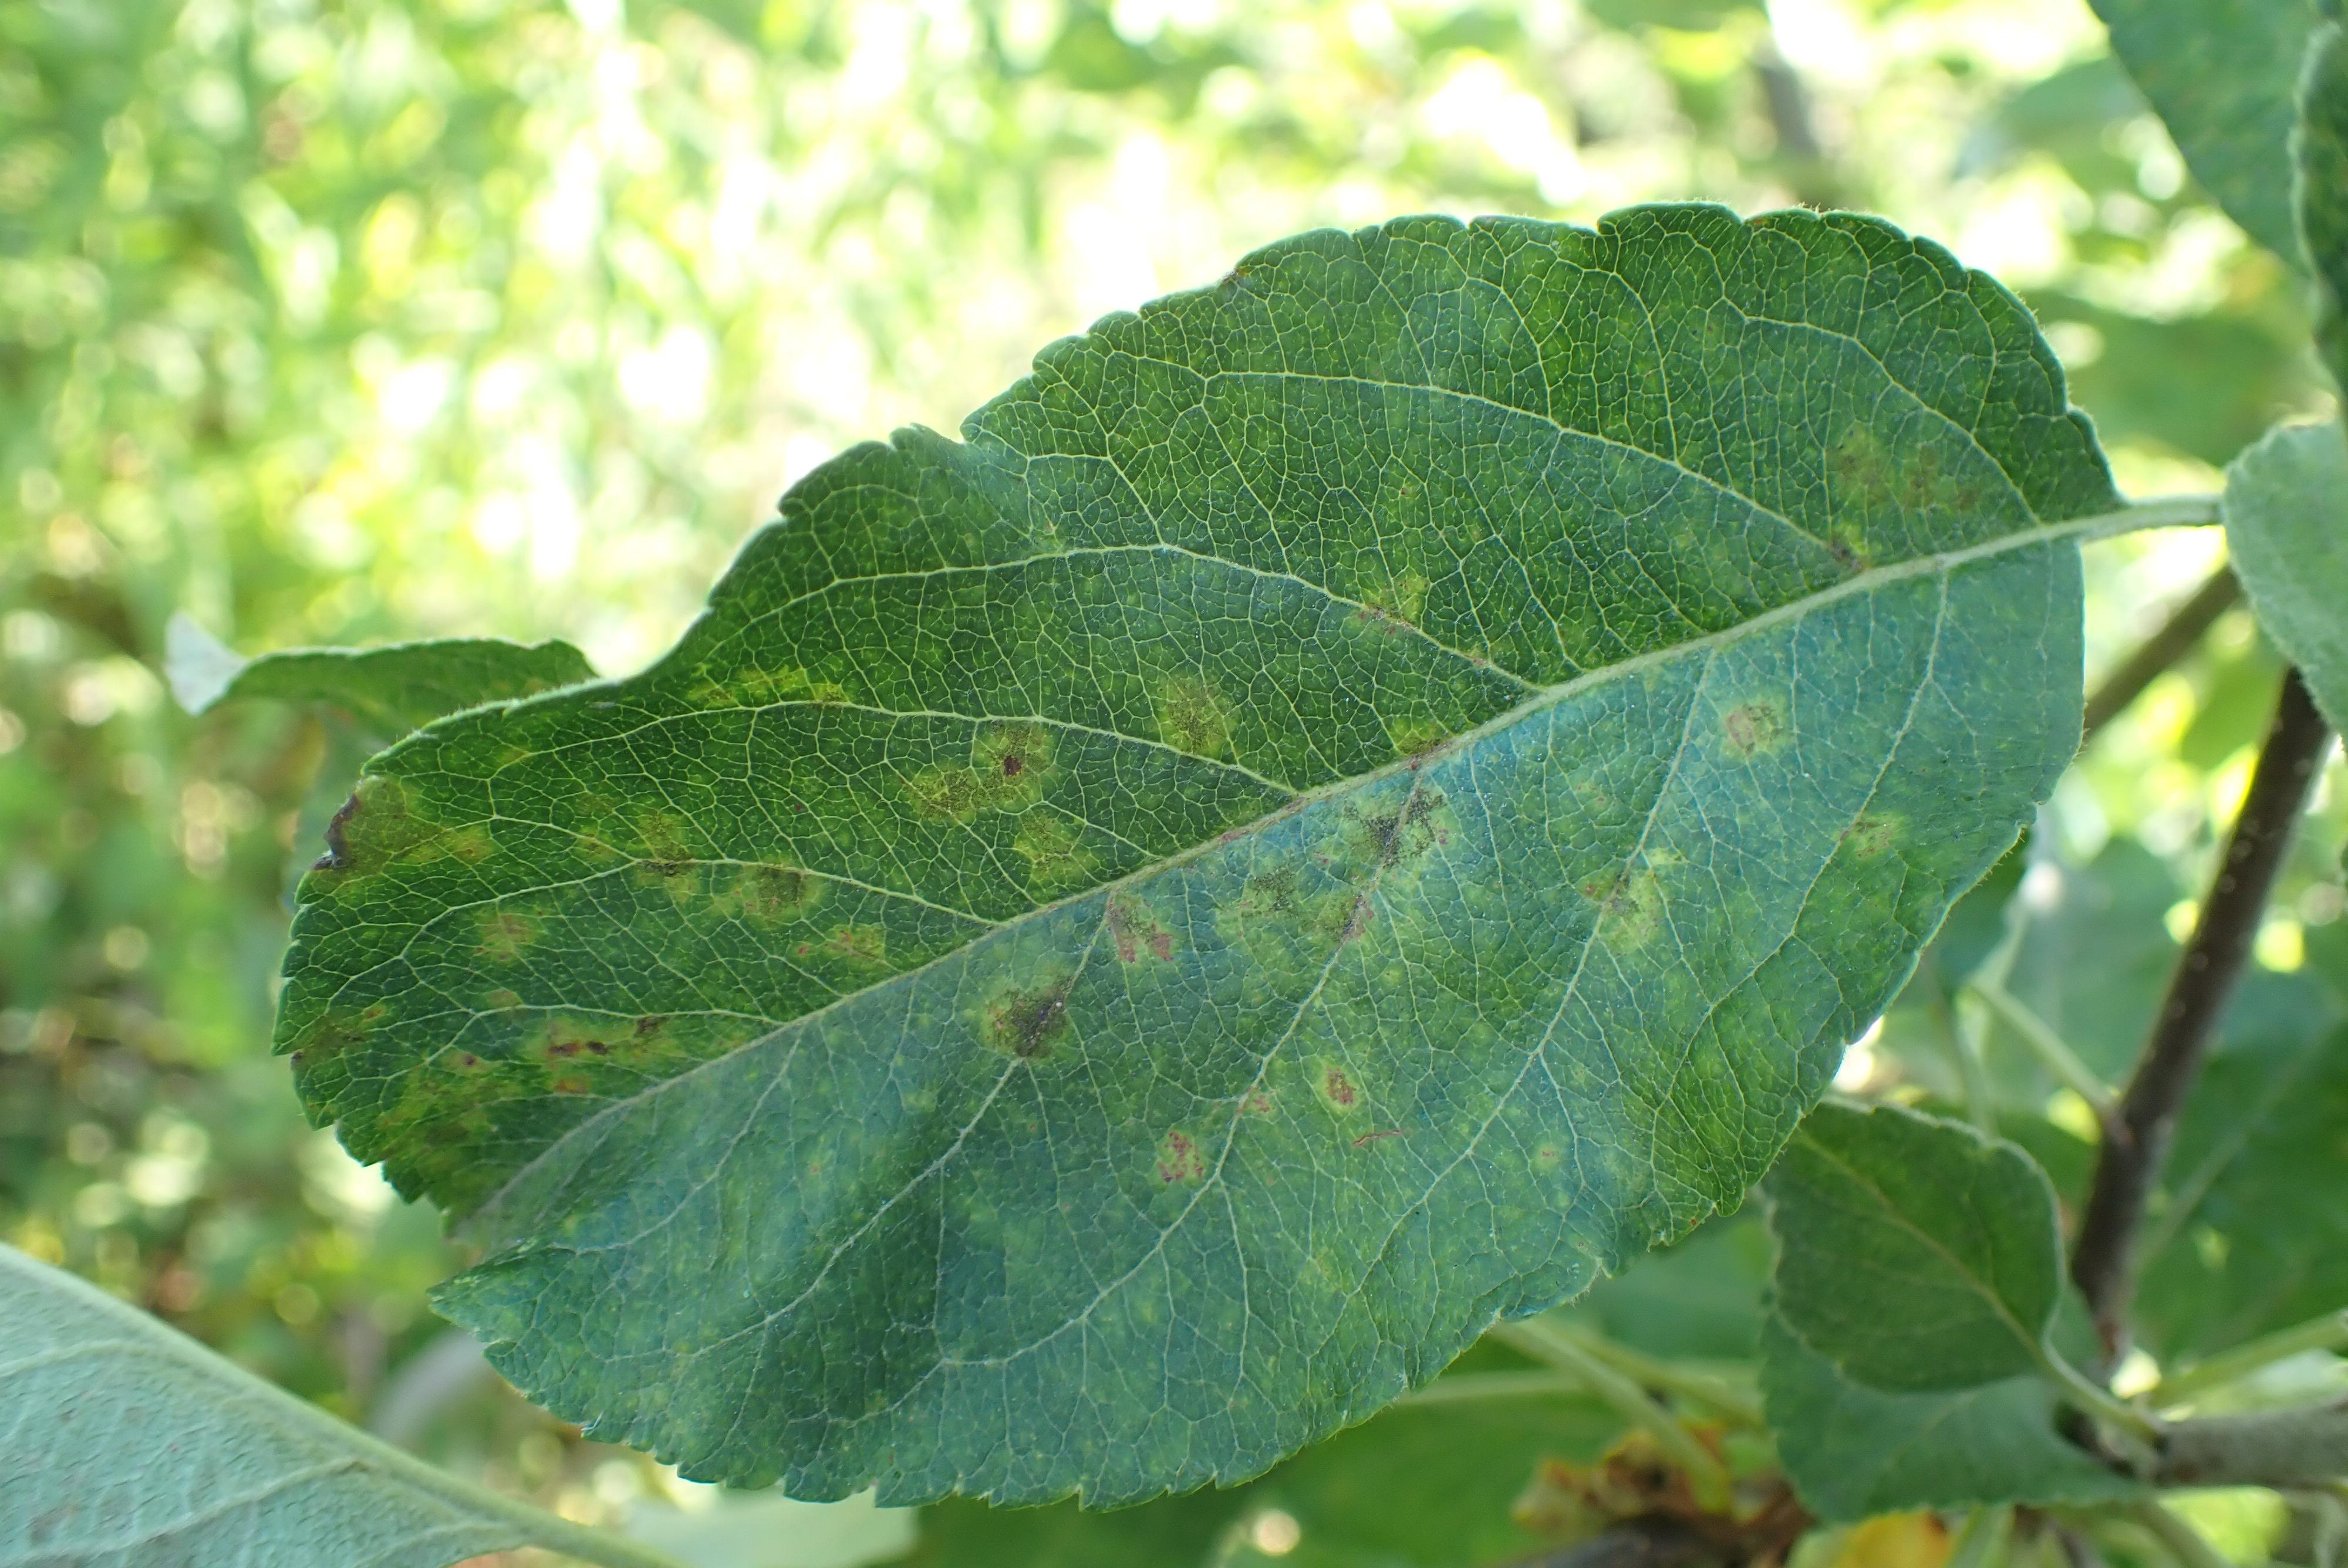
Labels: scab